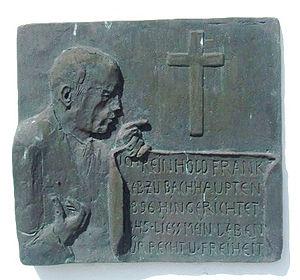
Reinhold Frank est un avocat allemand, résistant au nazisme, exécuté pour le complot du 20 juillet 1944.